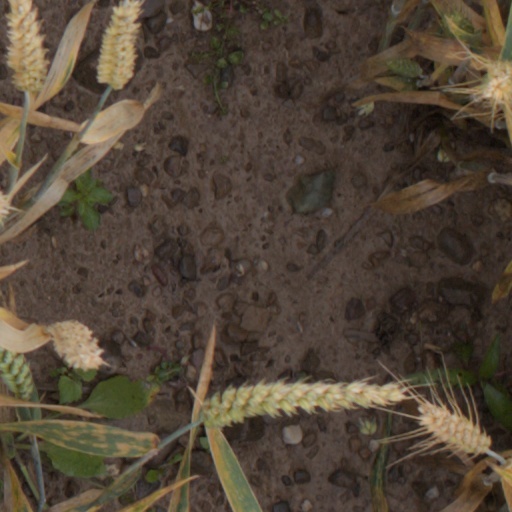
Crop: wheat